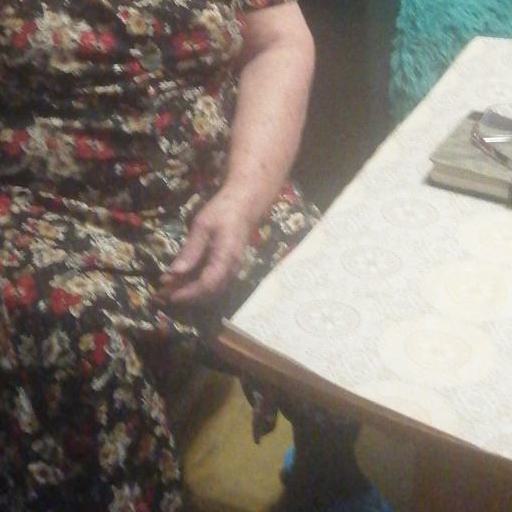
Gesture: no_gesture